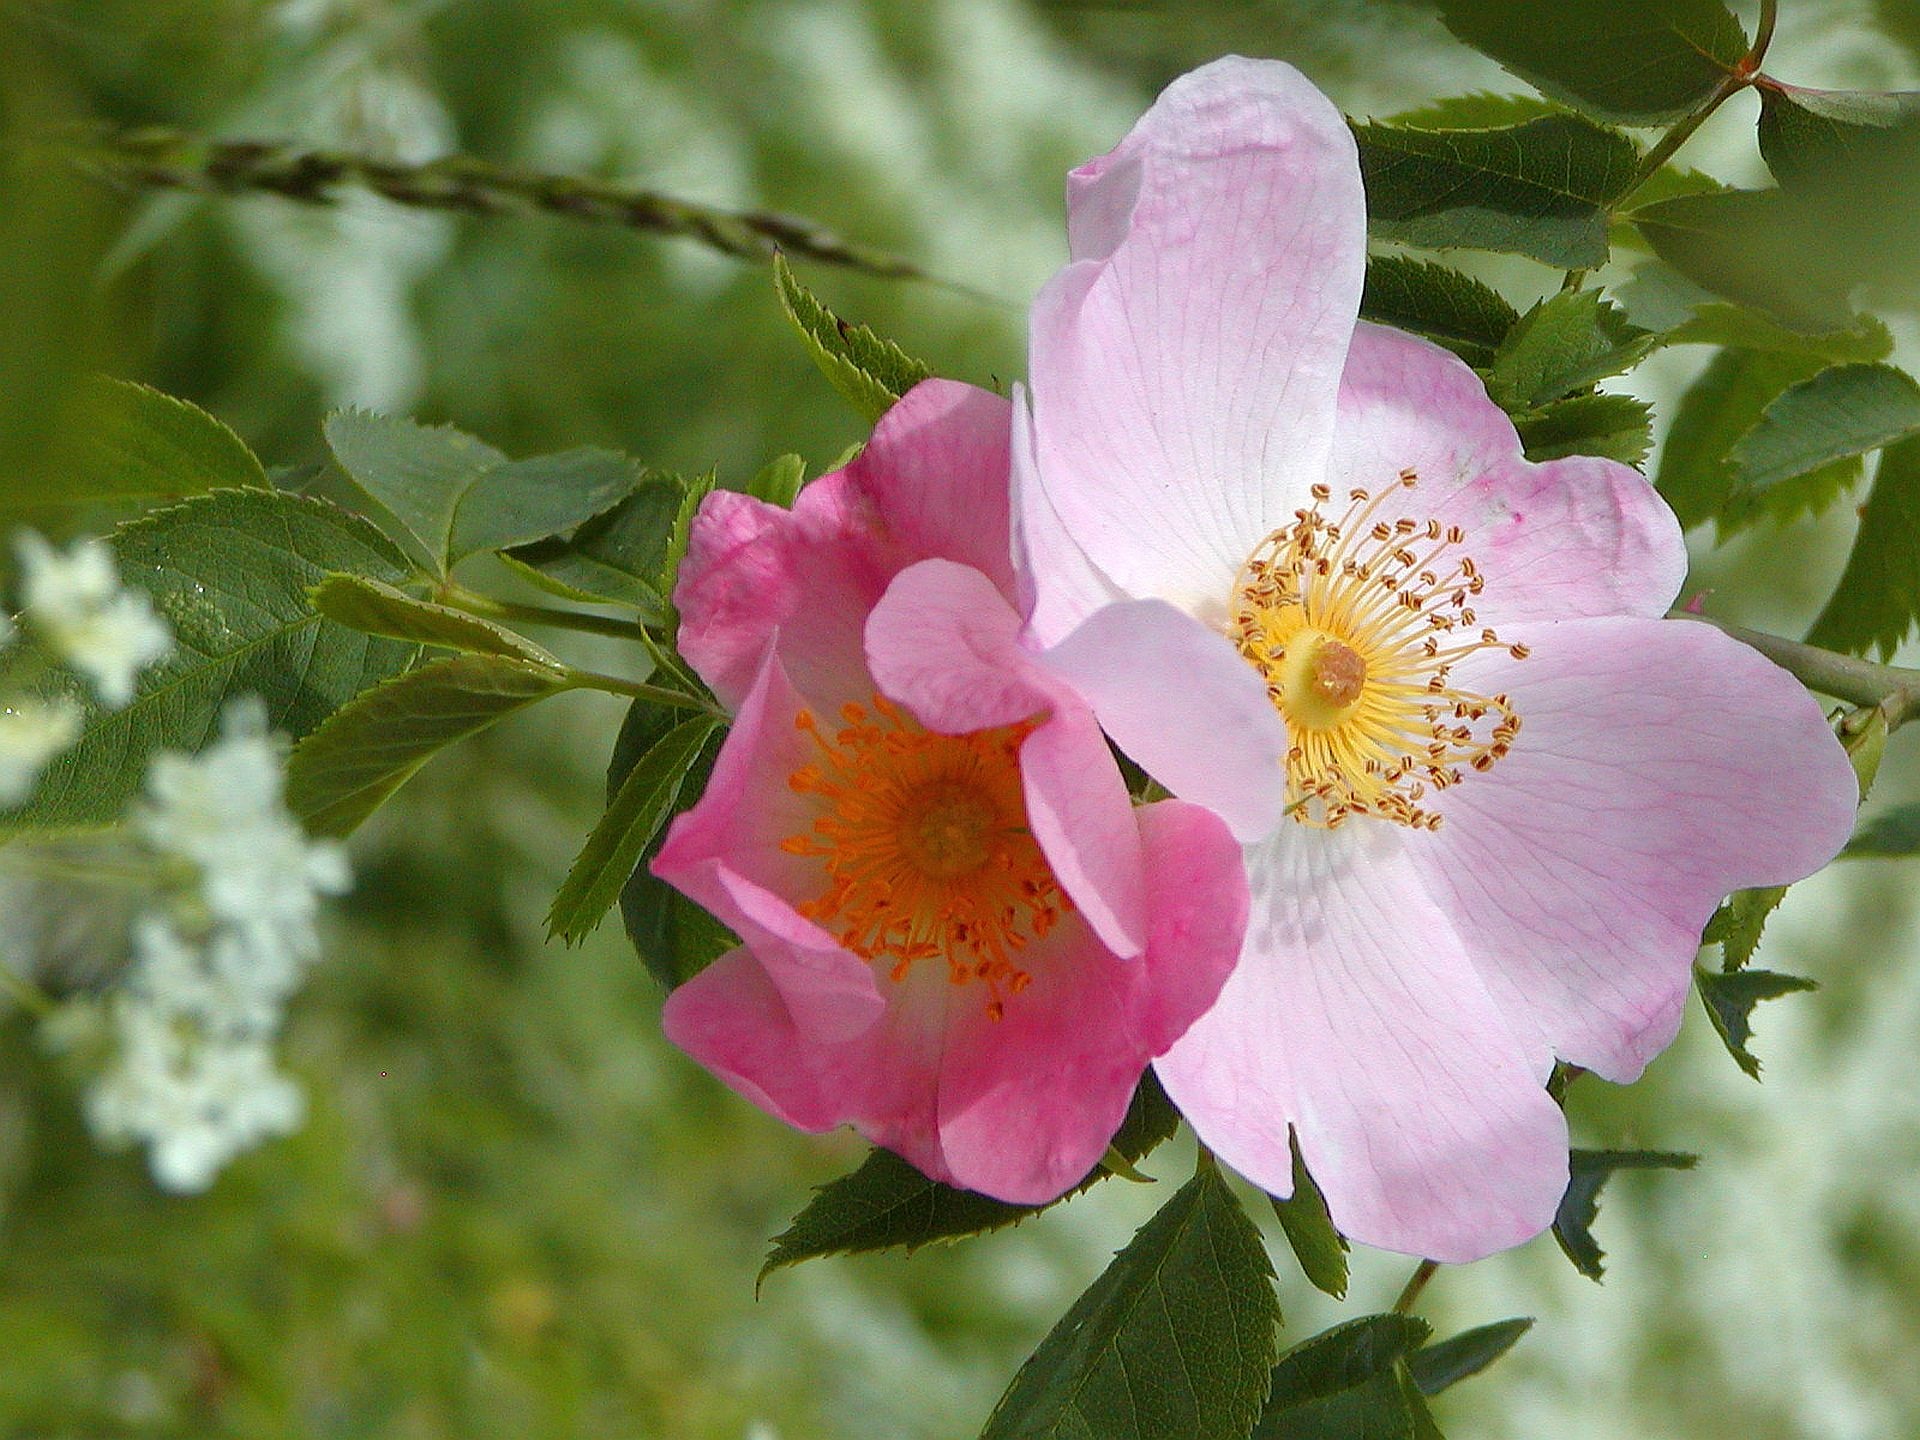
blossom, plant, sun, flower, petal, bush, rose, botany, pink, flora, shrub, hip, macro photography, rosa canina, flowering plant, garden roses, rose family, burnet rose, land plant, rose order, rosa rubiginosa, prickly rose